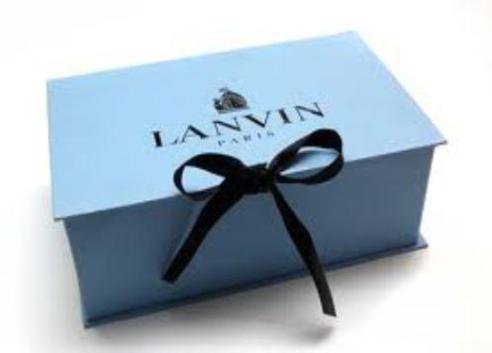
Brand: lanvin
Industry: Necessities